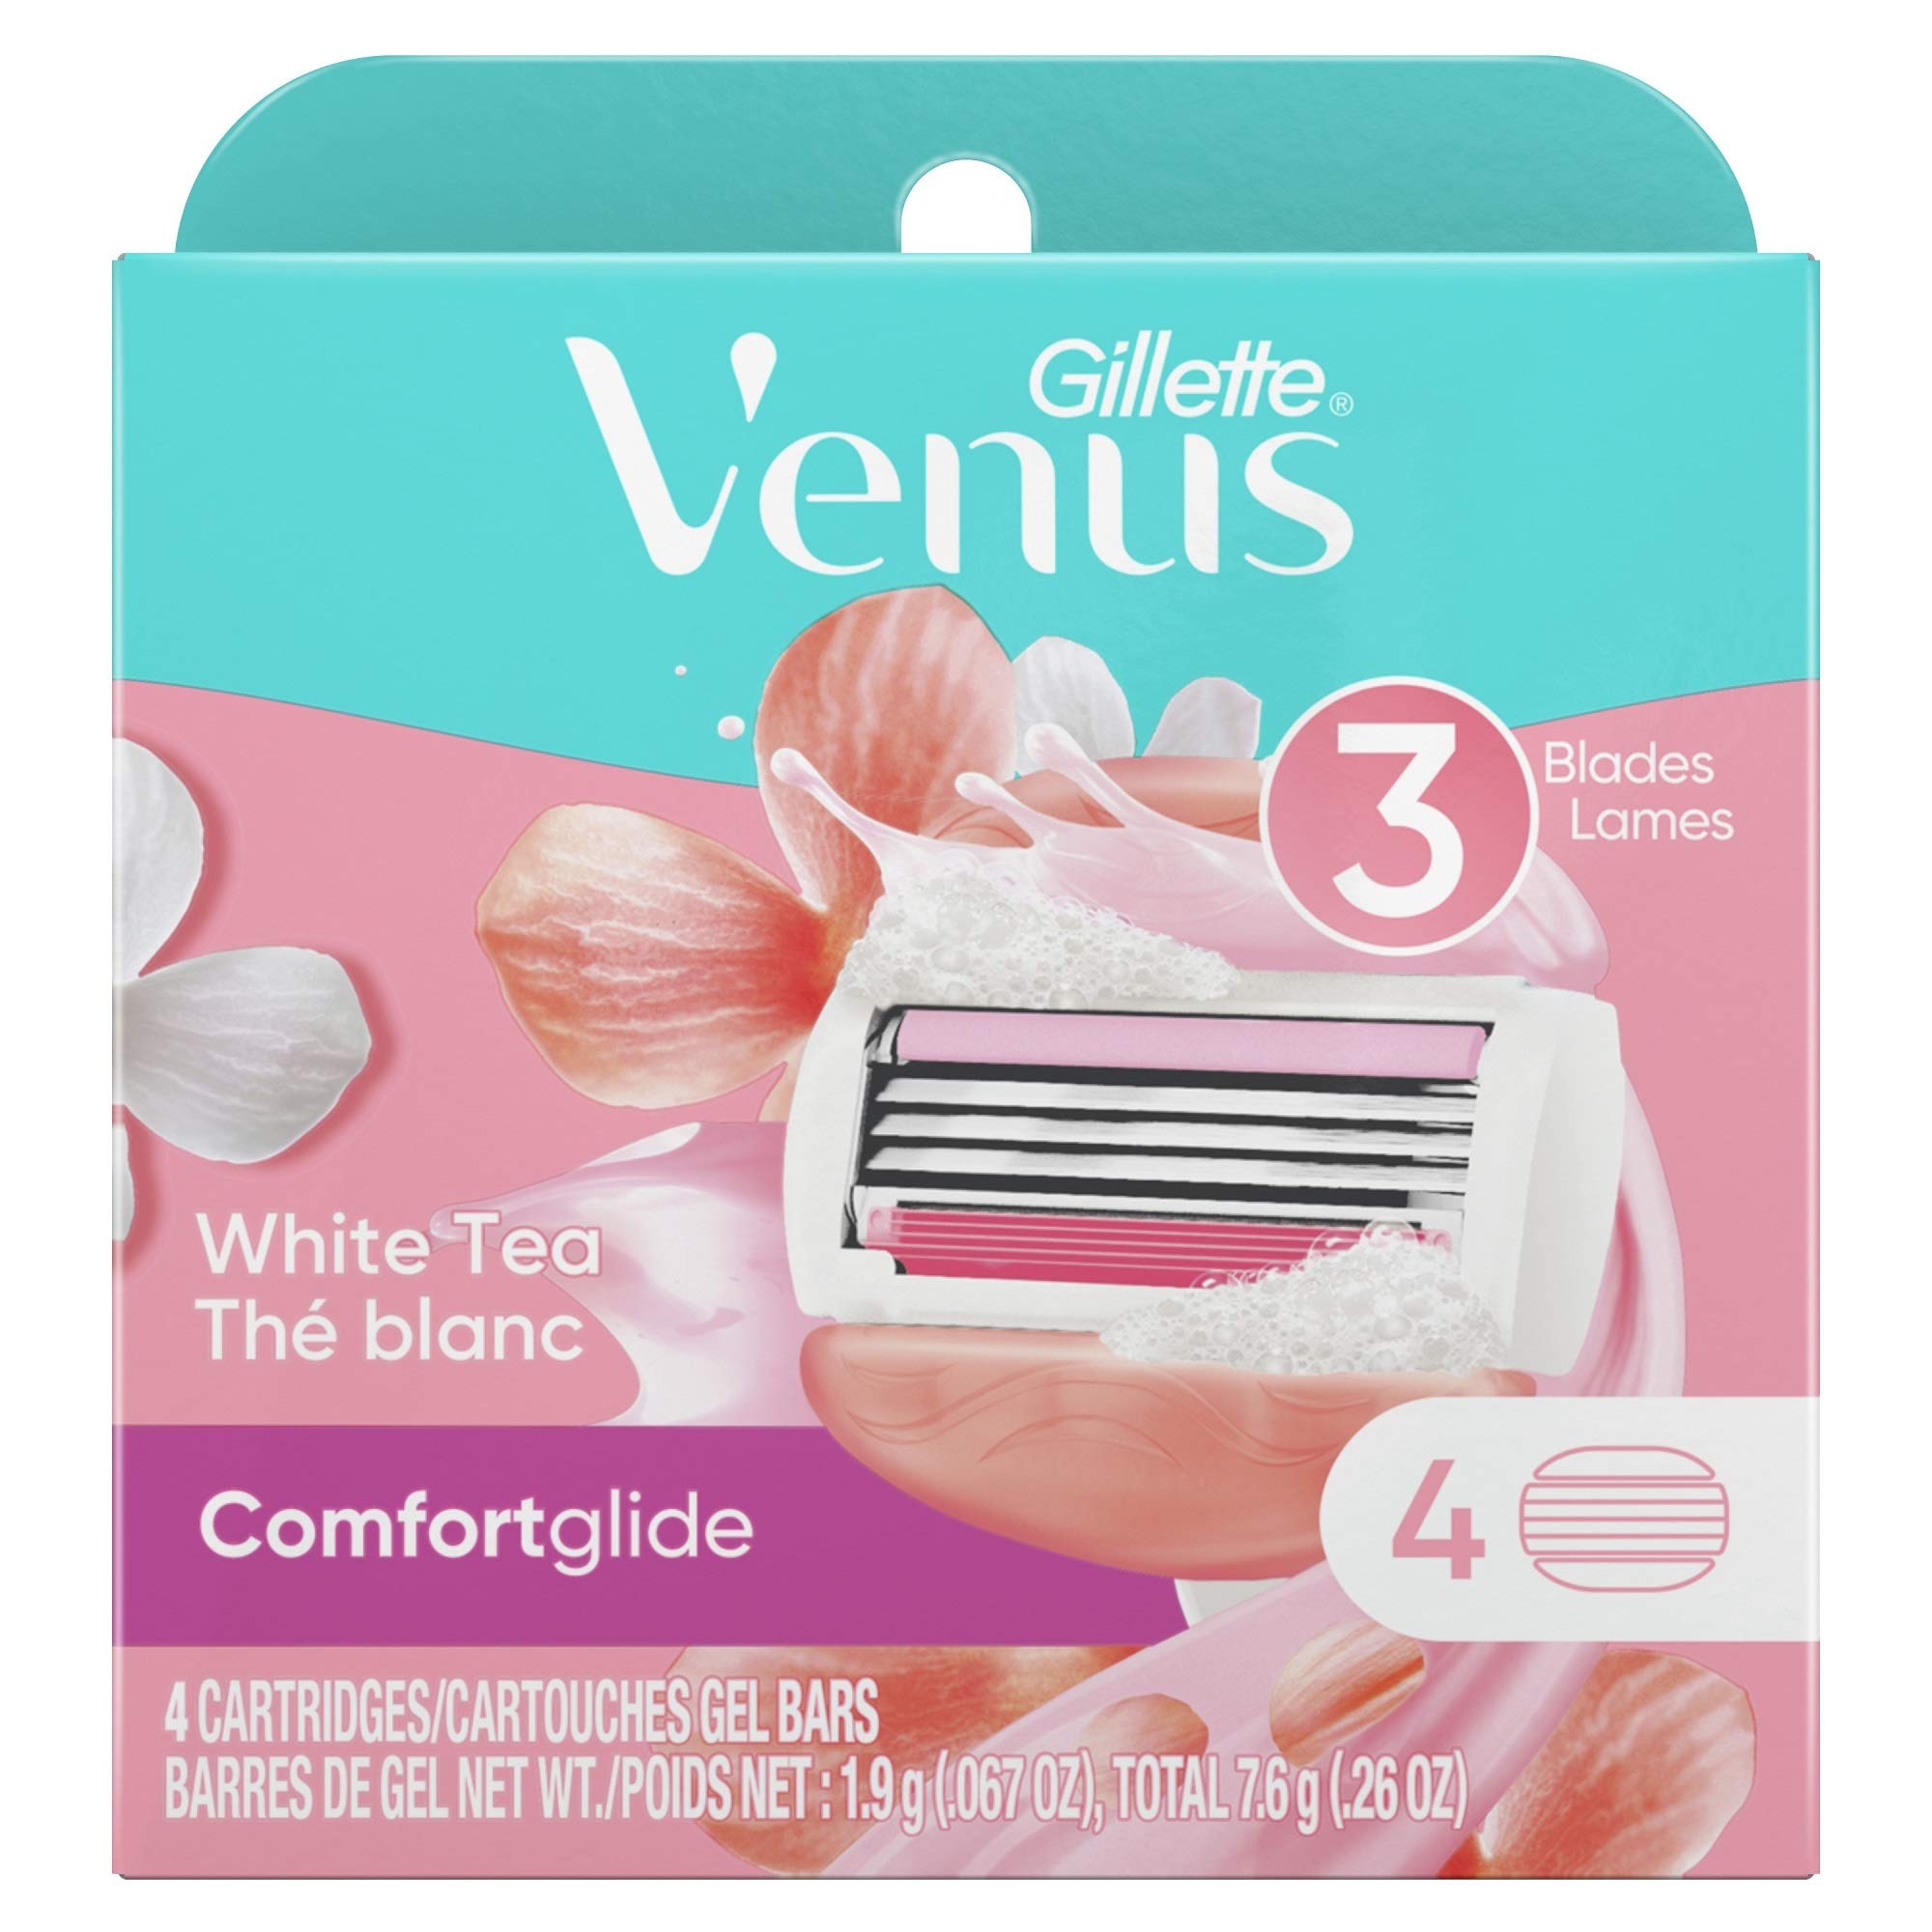
Item Name: Gillette ComfortGlide White Tea Women's Razor Refills, 4 Count (Packaging May Vary)
Bullet Point 1: Womens razor with 3 curve-hugging blades
Bullet Point 2: White Tea Scented Soap Bars flex to curves and release Lush body Butters
Bullet Point 3: No need for separate shave cream
Bullet Point 4: White Tea Scent
Bullet Point 5: Any Venus blade fits any Venus razor handle, except Venus Simply 3
Value: 4.0
Unit: count

Price: 21.99